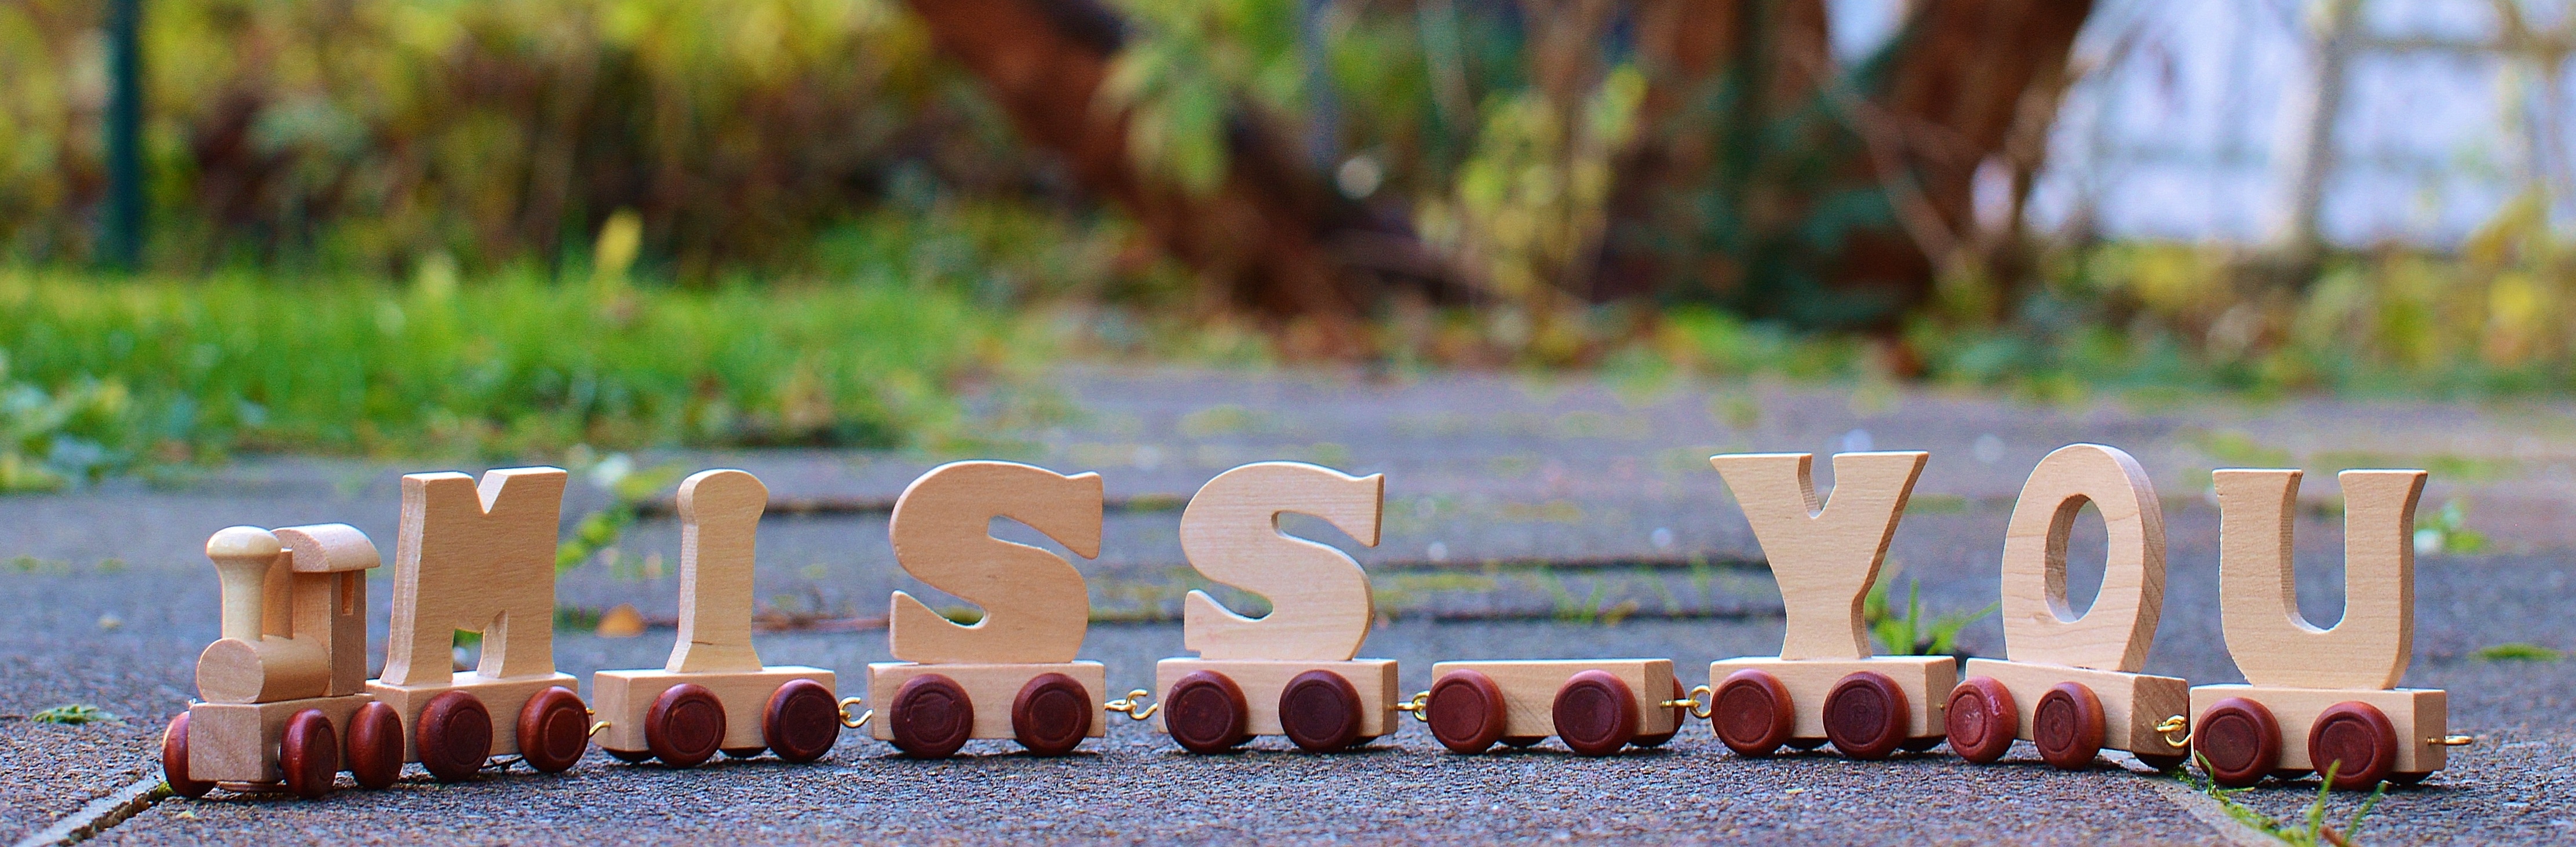
grass, wood, lawn, train, love, romance, romantic, affection, lettering, feelings, longing, miss, embassy